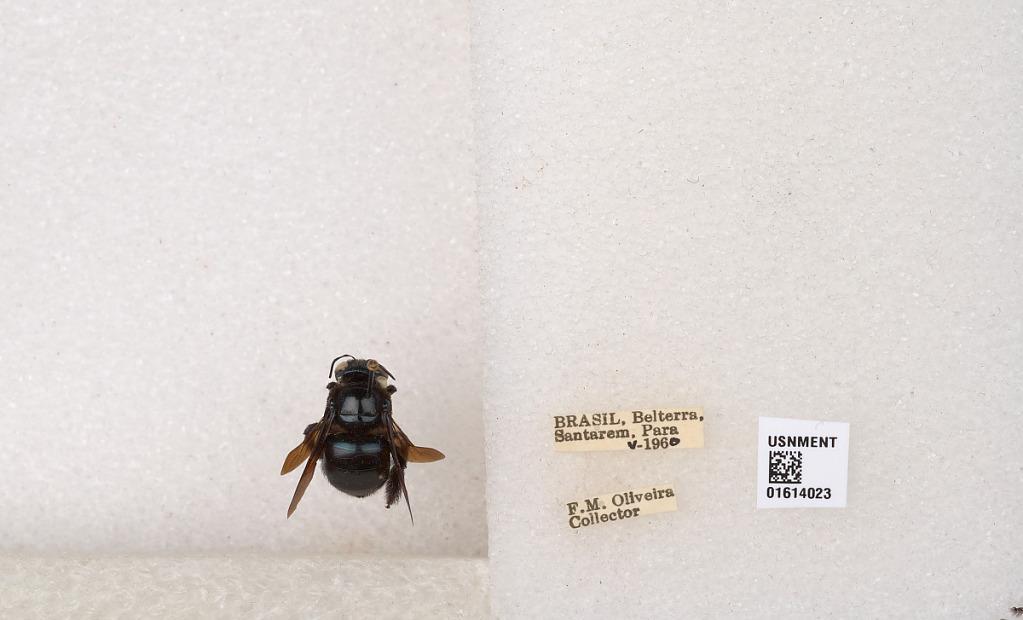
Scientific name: Xylocopa (Schonnherria) muscaria (Fabricius)
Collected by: F. Oliveira
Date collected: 1960-5-1
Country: Brazil
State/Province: Para
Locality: Belterra, Santarem